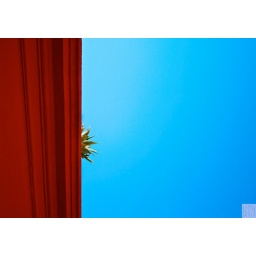
SERIES: OAXACA. A lonely maguey pops out from the rooftop of a colorful street in the city of Oaxaca